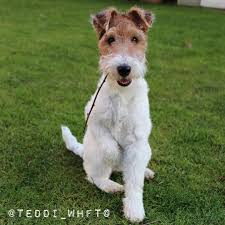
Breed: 226-n000057-wire_haired_fox_terrier